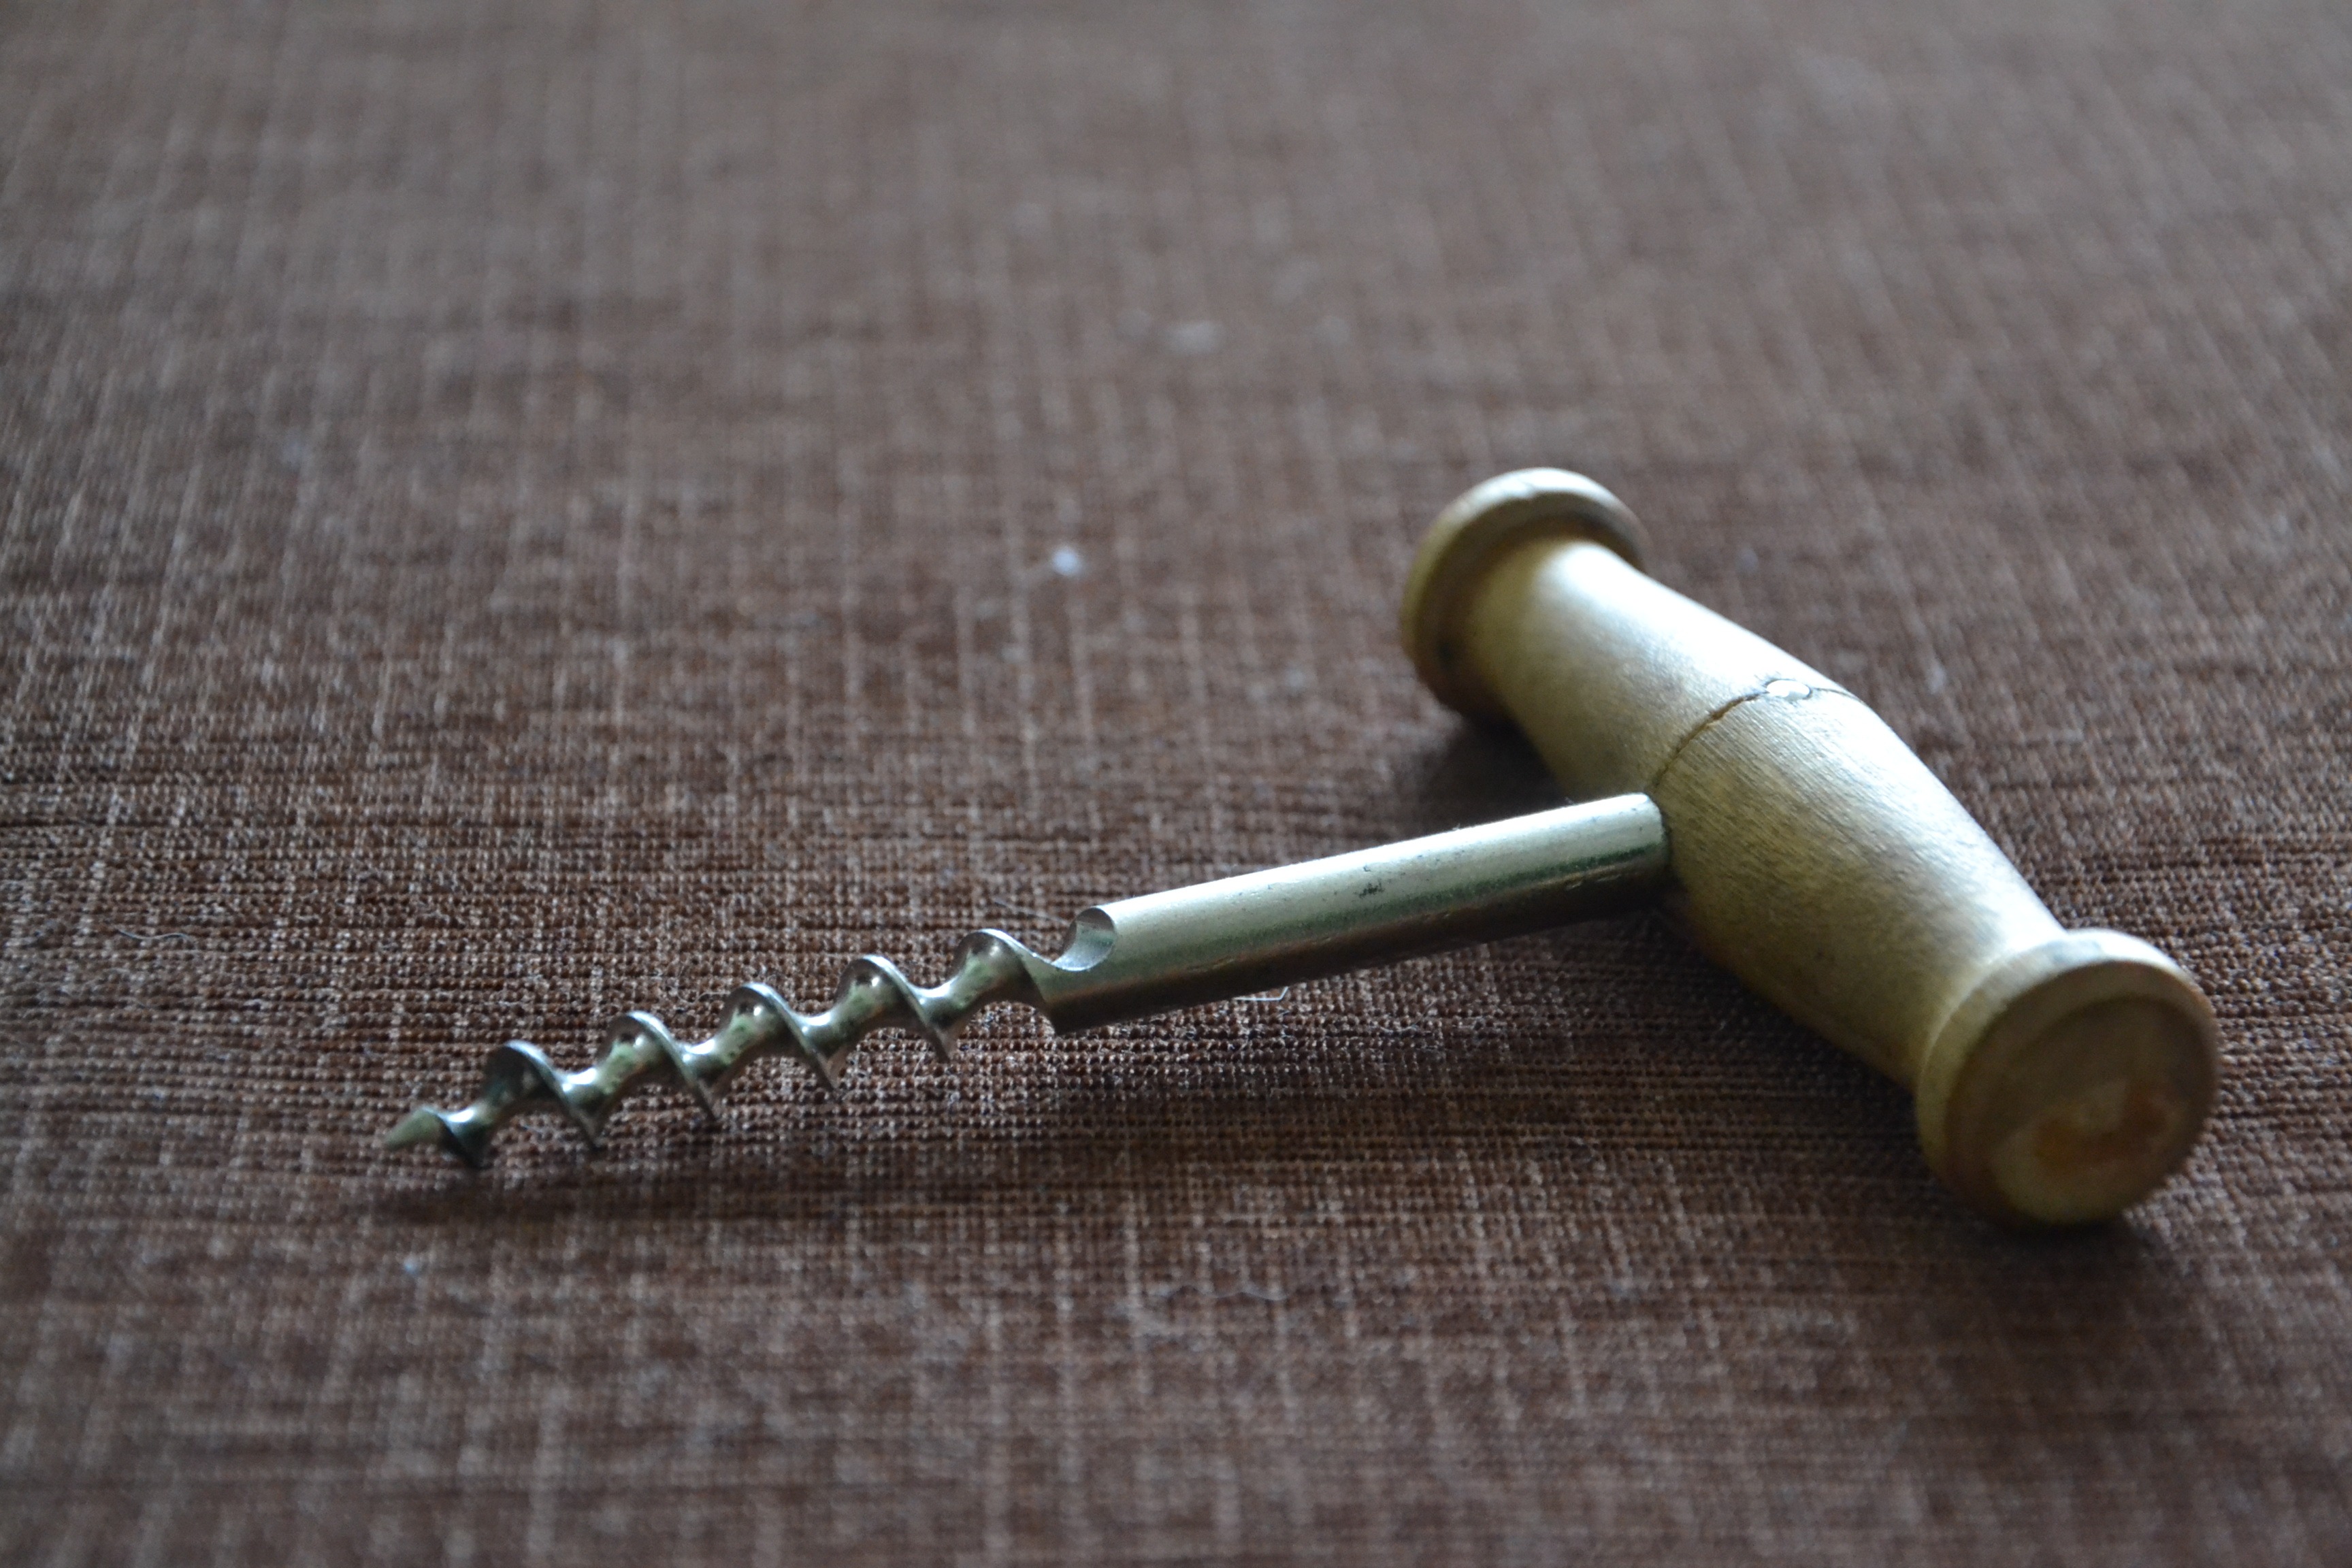
open, wine, metal, material, brass, bottle opener, corkscrew, fashion accessory, gun accessory, the stopper